Carrie Farnsworth Fowle

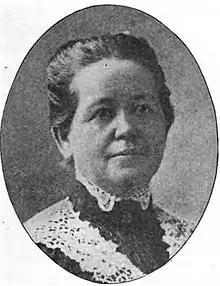
Carrie Farnsworth Fowle, from a 1918 publication.

Carrie Farnsworth Fowle (November 27, 1854 – December 26, 1917), born Caroline Palmer Farnsworth, was an American missionary, born in Turkey.